Computer keyboard

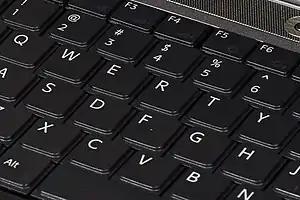
Keyboards on laptops usually have a shorter travel distance and a reduced set of keys.

Keyboards on laptops and notebook computers usually have a shorter travel distance for the keystroke, shorter over travel distance, and a reduced set of keys. They may not have a numeric keypad, and the function keys may be placed in locations that differ from their placement on a standard, full-sized keyboard. The switch mechanism for a laptop keyboard is more likely to be a scissor switch than a rubber dome; this is opposite the trend for full-size keyboards.